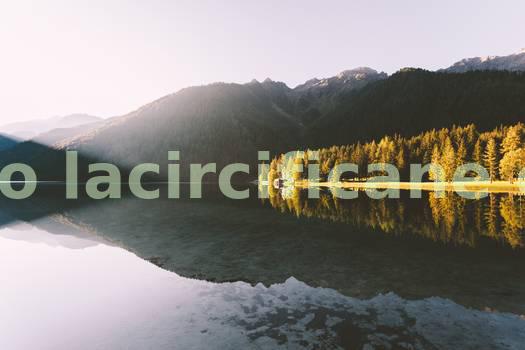
Label: Watermark